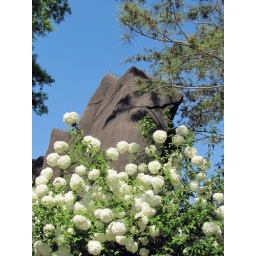
Seen at the zoo. Fake rock formation for animals is in the background